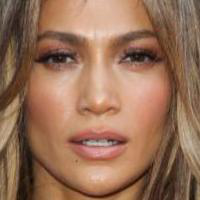
Age group: age 41-55